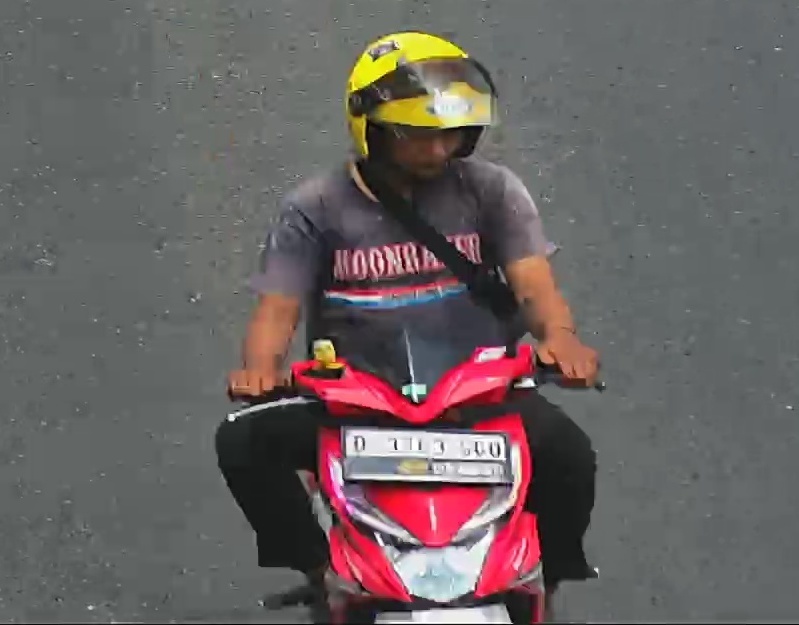
person-with-helmet: 1
person-without-helmet: 0